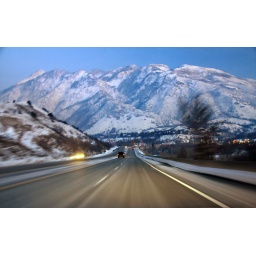
highway near big cottonwood canyon dusk